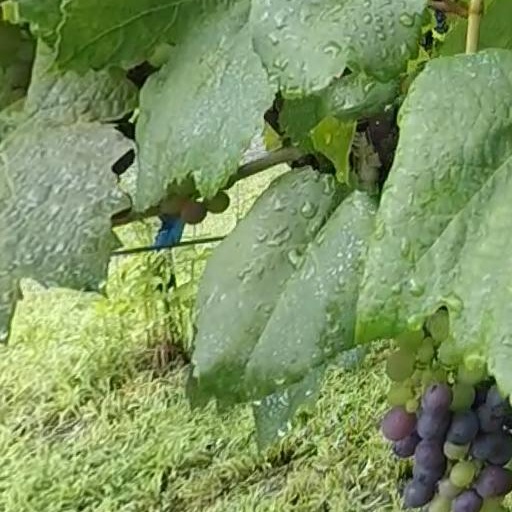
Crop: grape